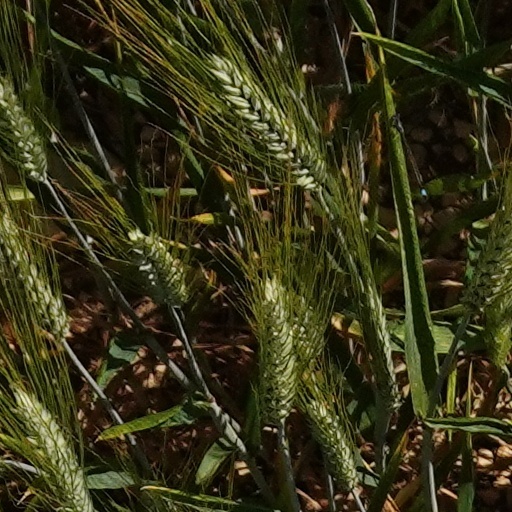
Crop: wheat